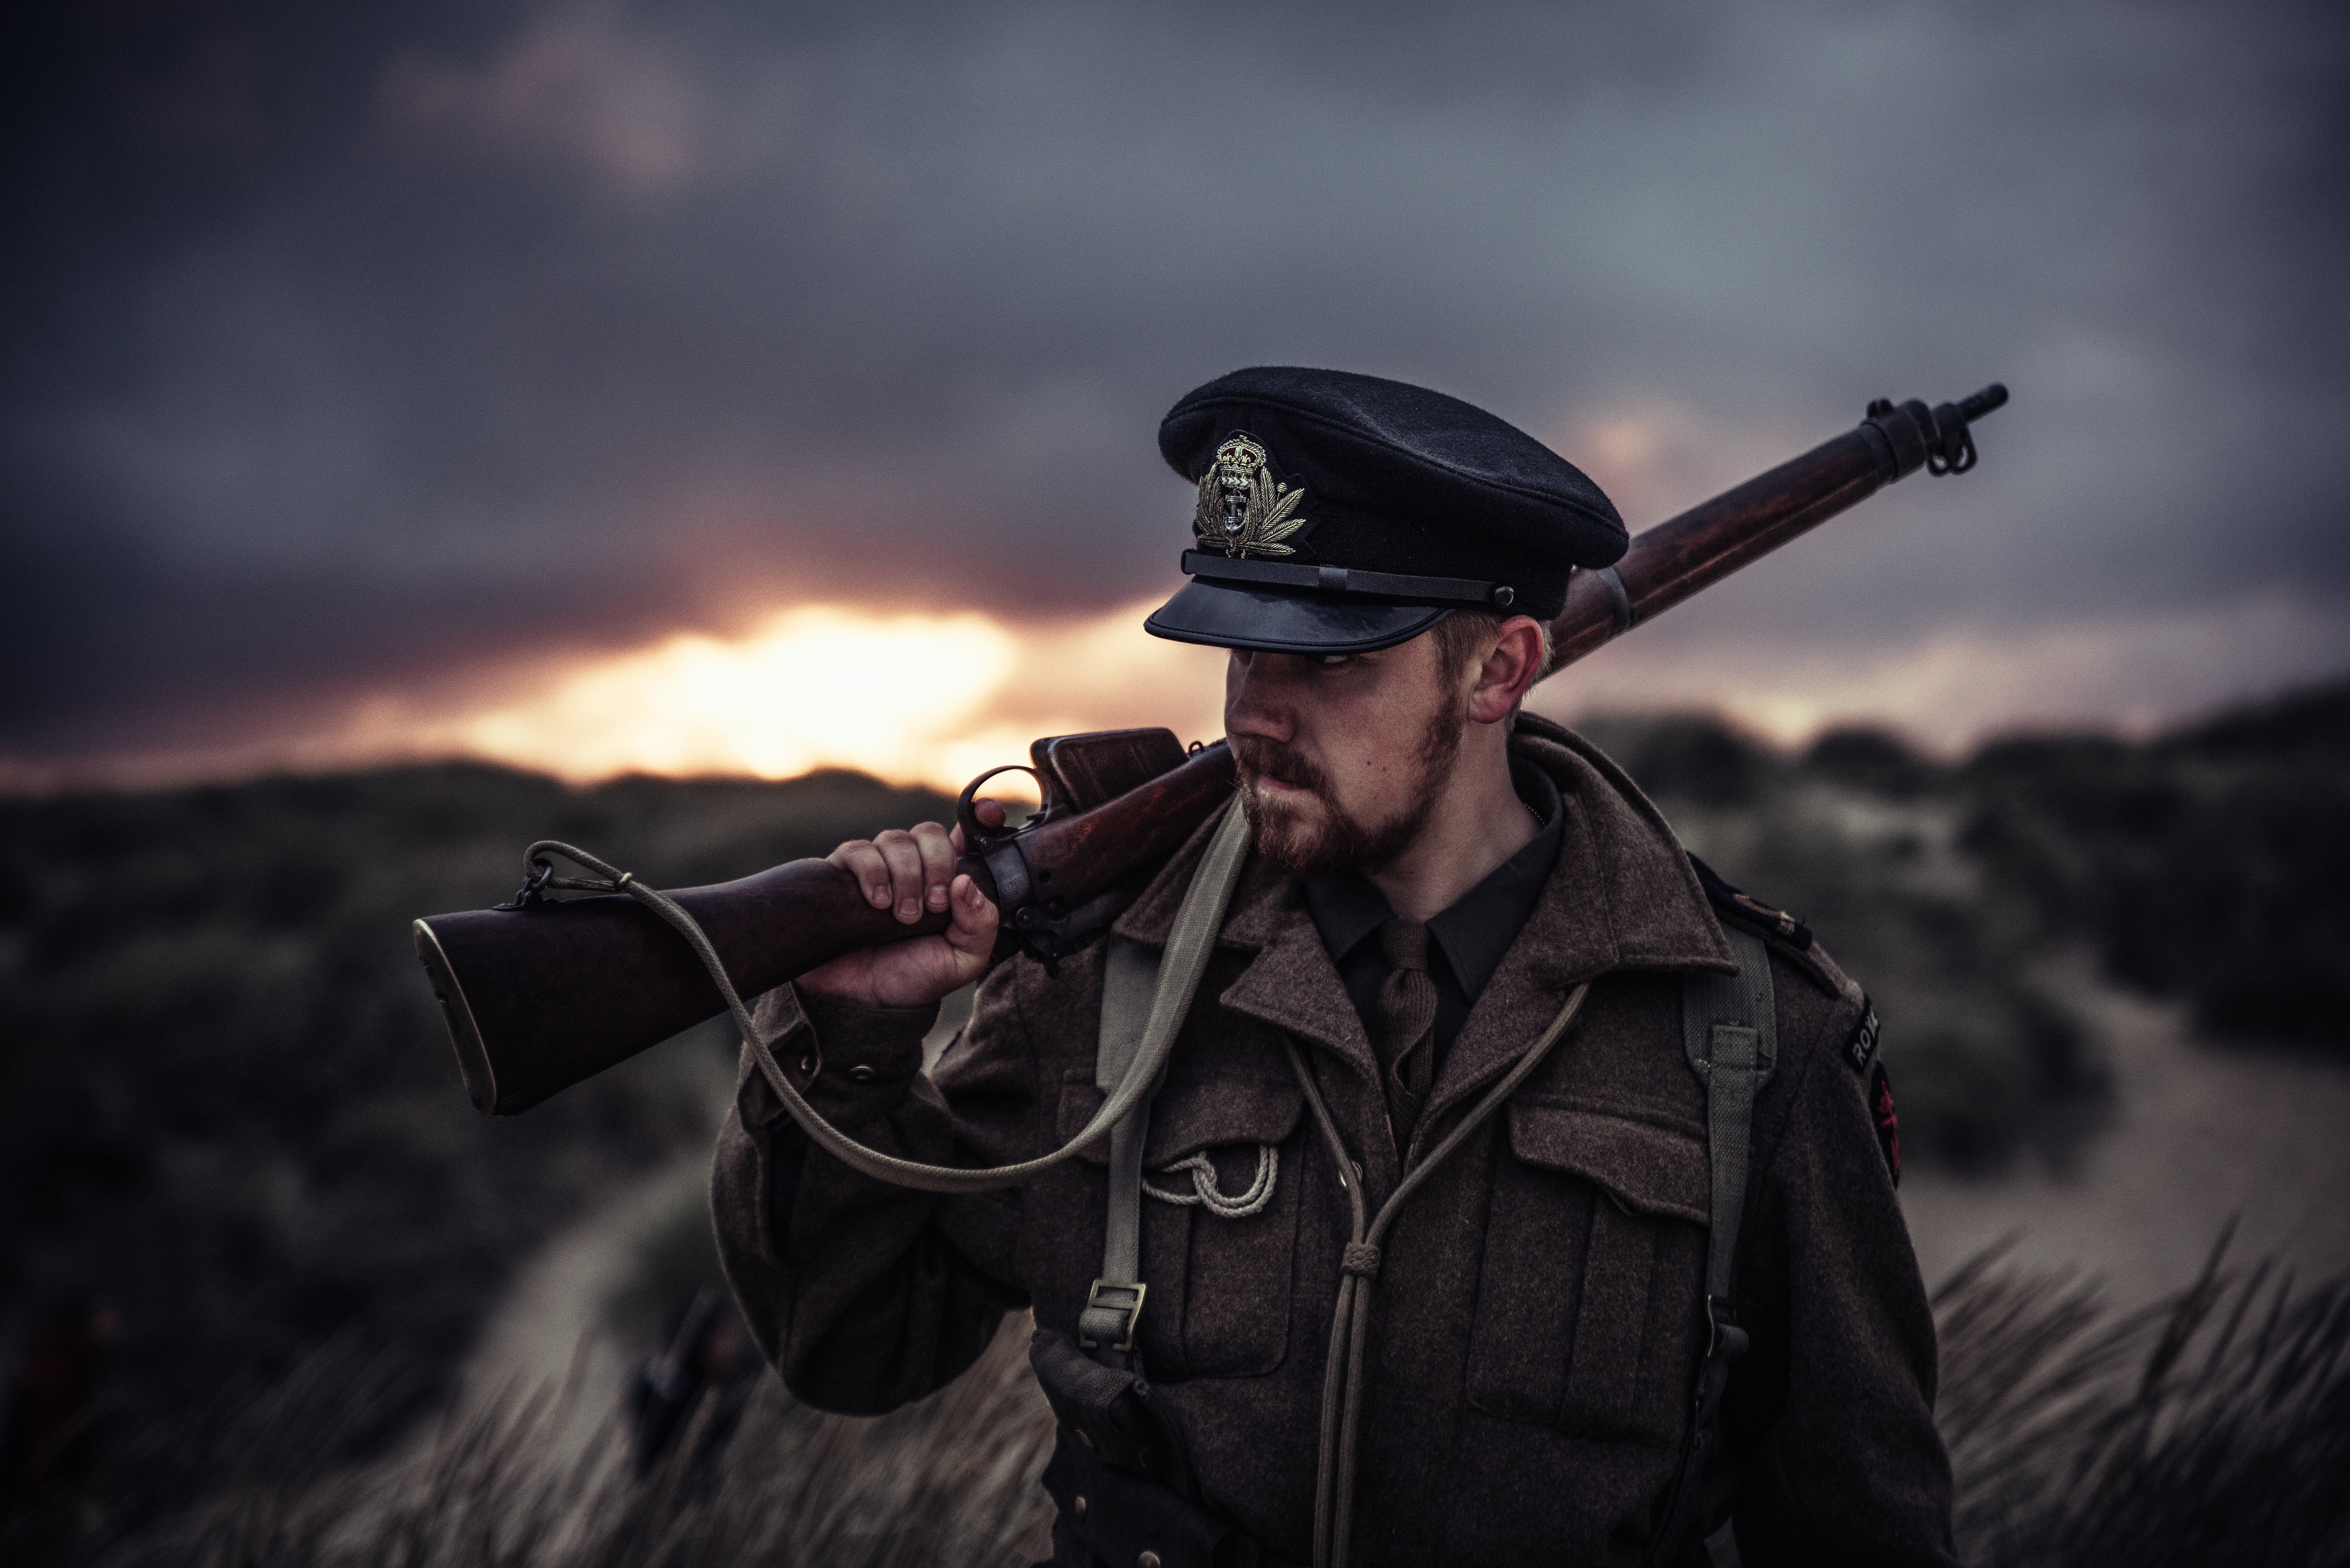
soldier, sky, military, cloud, military officer, military person, troop, marines, headgear, darkness, meteorological phenomenon, military organization, army, infantry, screenshot